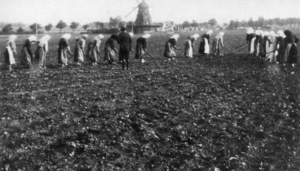
Au cours de l'émigration suédoise vers les États-Unis aux XIXᵉ et XXᵉ siècles, environ 1,3 million de Suédois quittèrent leur pays pour rejoindre les États-Unis. Les principales causes de départ furent la possibilité de bénéficier de terres agricoles arables à bas coût dans le Midwest, ainsi que d'emplois bien rémunérés dans les usines d'industrie lourde de Chicago, Minneapolis ou Worcester.